2011 Tōhoku earthquake and tsunami

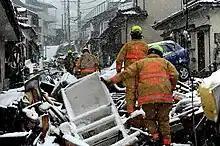
VA-TF1 Rescue team from Fairfax County, Virginia searching for survivors in Kamaishi, Iwate Prefecture. Snow arrived minutes before or after the tsunami, depending on locations.

The Pacific Tsunami Warning Center (PTWC) in Hawaii issued tsunami watches and announcements for locations in the Pacific. At 07:30 UTC, PTWC issued a widespread tsunami warning covering the entire Pacific Ocean. Russia evacuated 11,000 residents from coastal areas of the Kuril Islands. The United States National Tsunami Warning Center issued a tsunami warning for the coastal areas in most of California, all of Oregon, and the western part of Alaska, and a tsunami advisory covering the Pacific coastlines of most of Alaska, and all of Washington and British Columbia, Canada. In California and Oregon, up to tsunami waves hit some areas, damaging docks and harbors and causing over US$10 million in damage. In Curry County, Oregon, US$7 million in damage occurred including the destruction of of docks at the Brookings harbor; the county received over US$1 million in FEMA emergency grants from the US Federal Government. Surges of up to hit Vancouver Island in Canada prompting some evacuations, and causing boats to be banned from the waters surrounding the island for 12 hours following the wave strike, leaving many island residents in the area without means of getting to work.